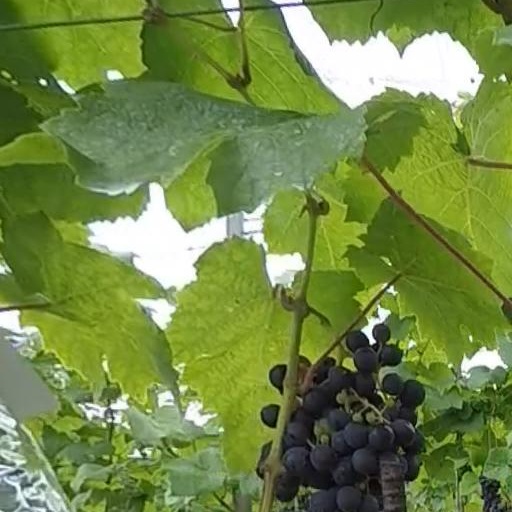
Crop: grape